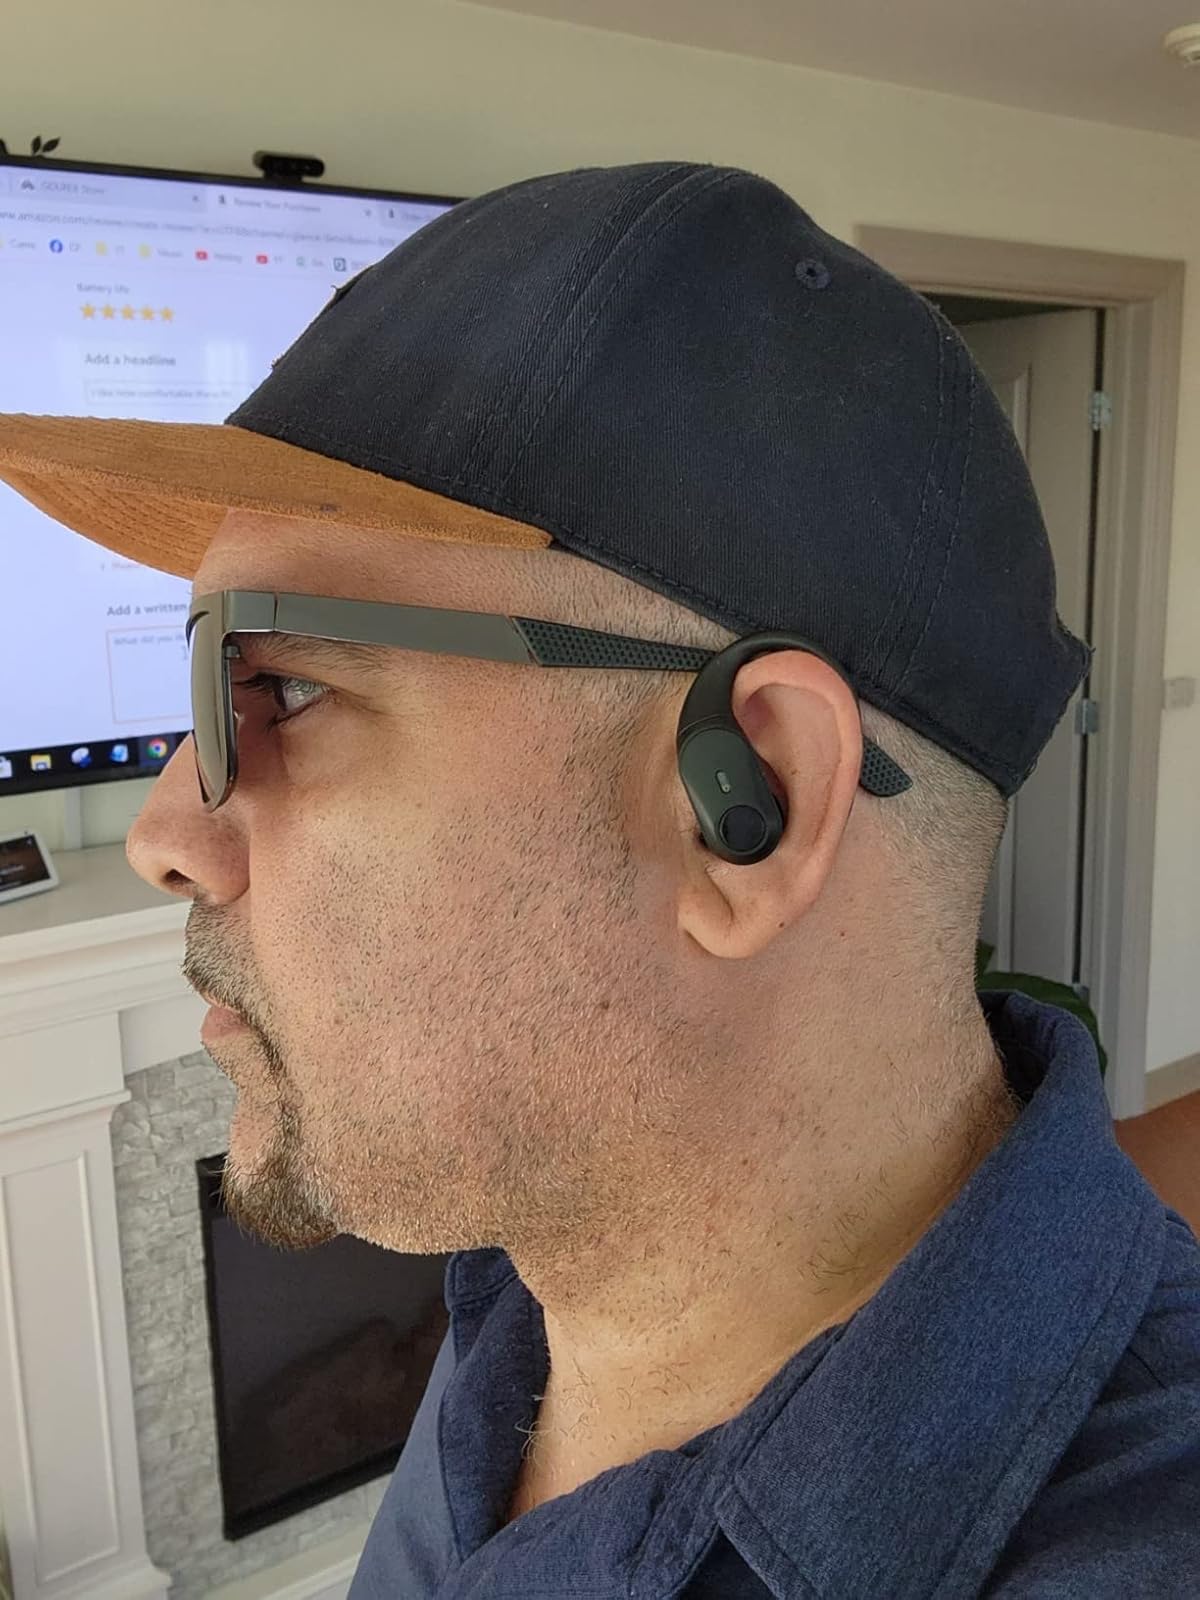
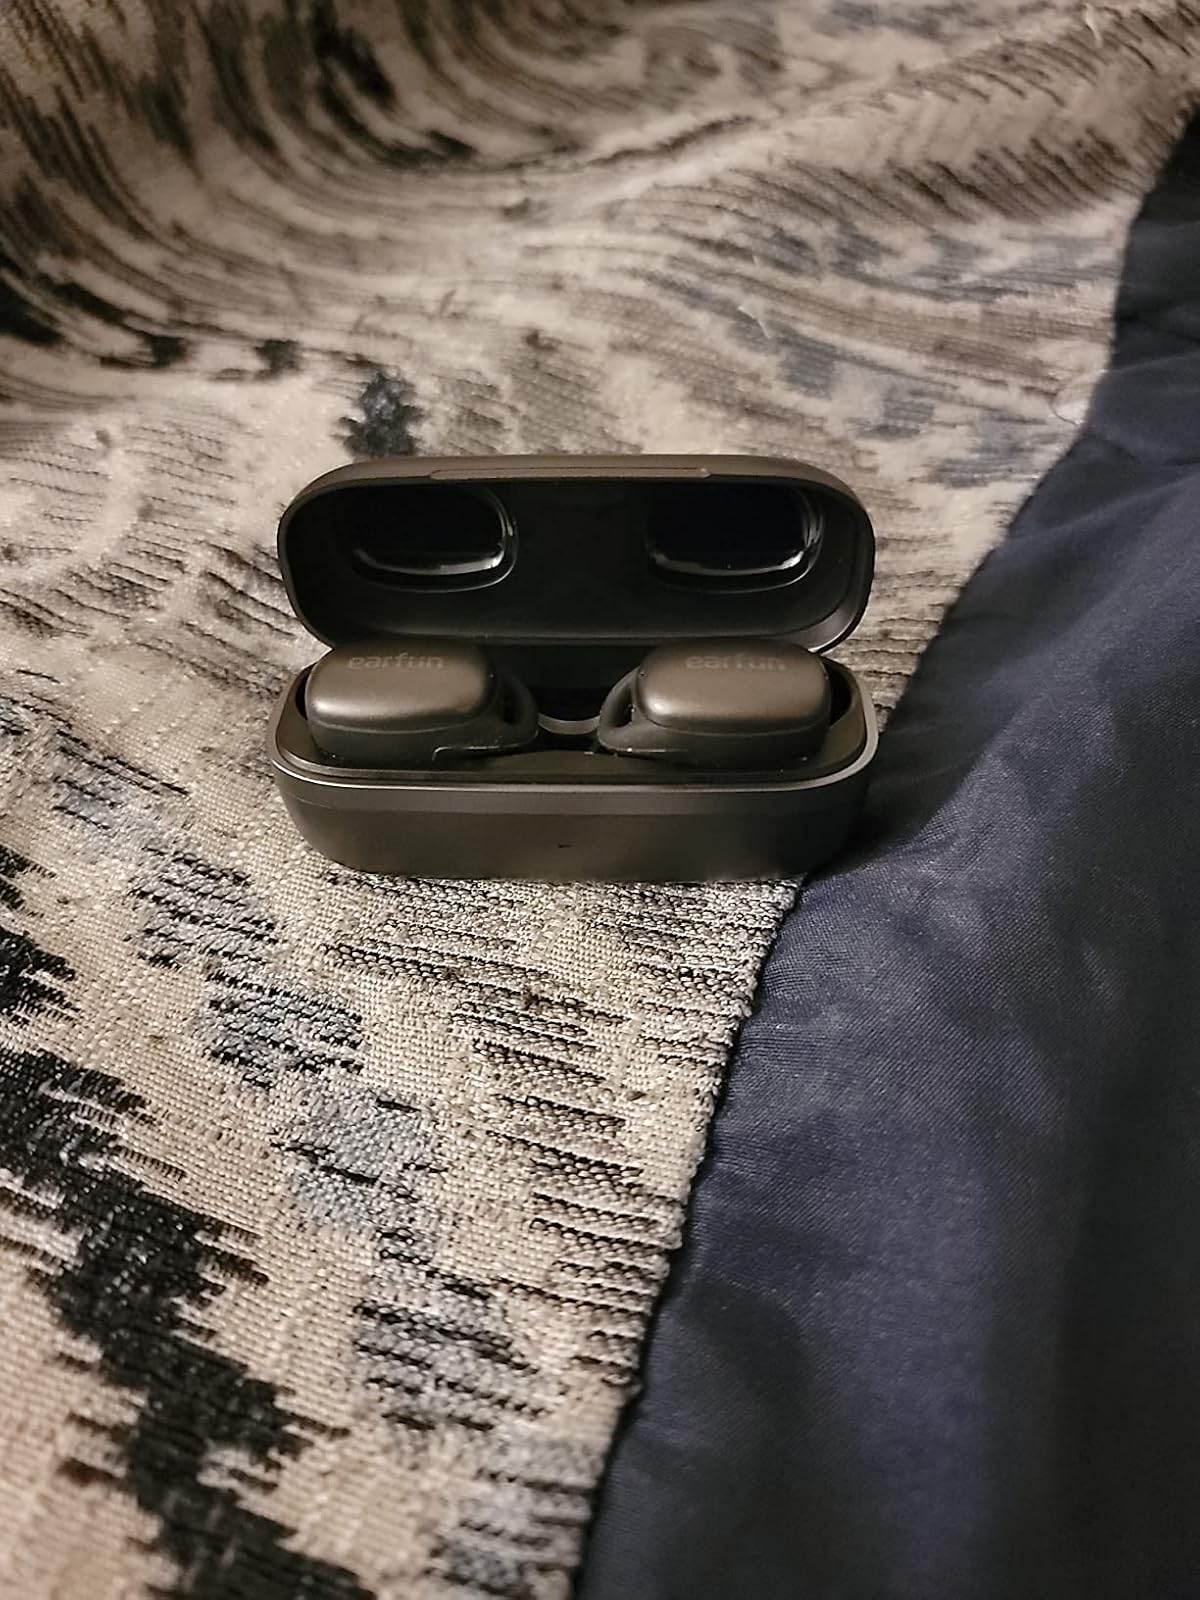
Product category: earbuds
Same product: no